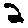
Label: 2